Ken Carpenter (journalist)

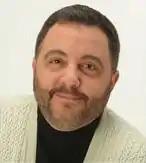

Ken Carpenter (born November 18, 1956, in Cleveland, Ohio), is an American journalist and journalism professor. He was an editor and reporter at The Plain Dealer in Cleveland (1980–87); a senior editor at The National Sports Daily in New York (1989–91); managing editor at Golfweek magazine in Winter Haven and Orlando, Fla. (1992–98); founding editor of Golfweek.com in Orlando, Fla. (1998–2001); copy editor at the Tampa Tribune (2001–02) and Orlando Sentinel (2002–03); and founding editor and publisher of TheGolfGazette.com.